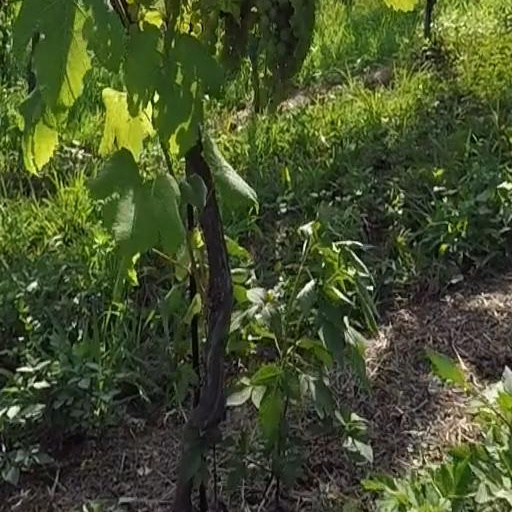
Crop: grape